National Bowling Stadium

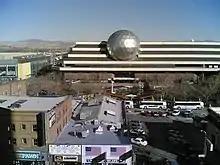
The front entrance of the building.

The National Bowling Stadium is a ten-pin bowling stadium in Reno, Nevada. The stadium is recognizable for an aluminum geodesic dome in its facade, built to resemble a large bowling ball.